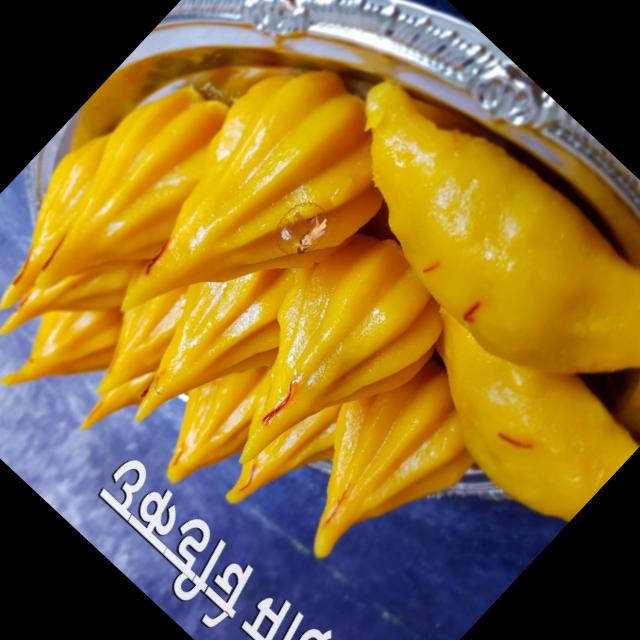
Dish: modak